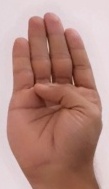
ASL sign: B